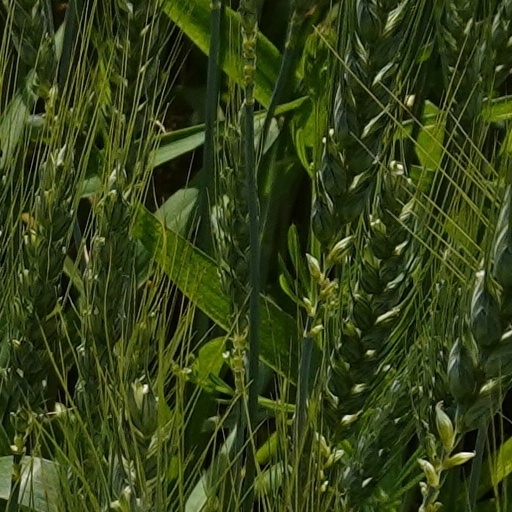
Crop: wheat